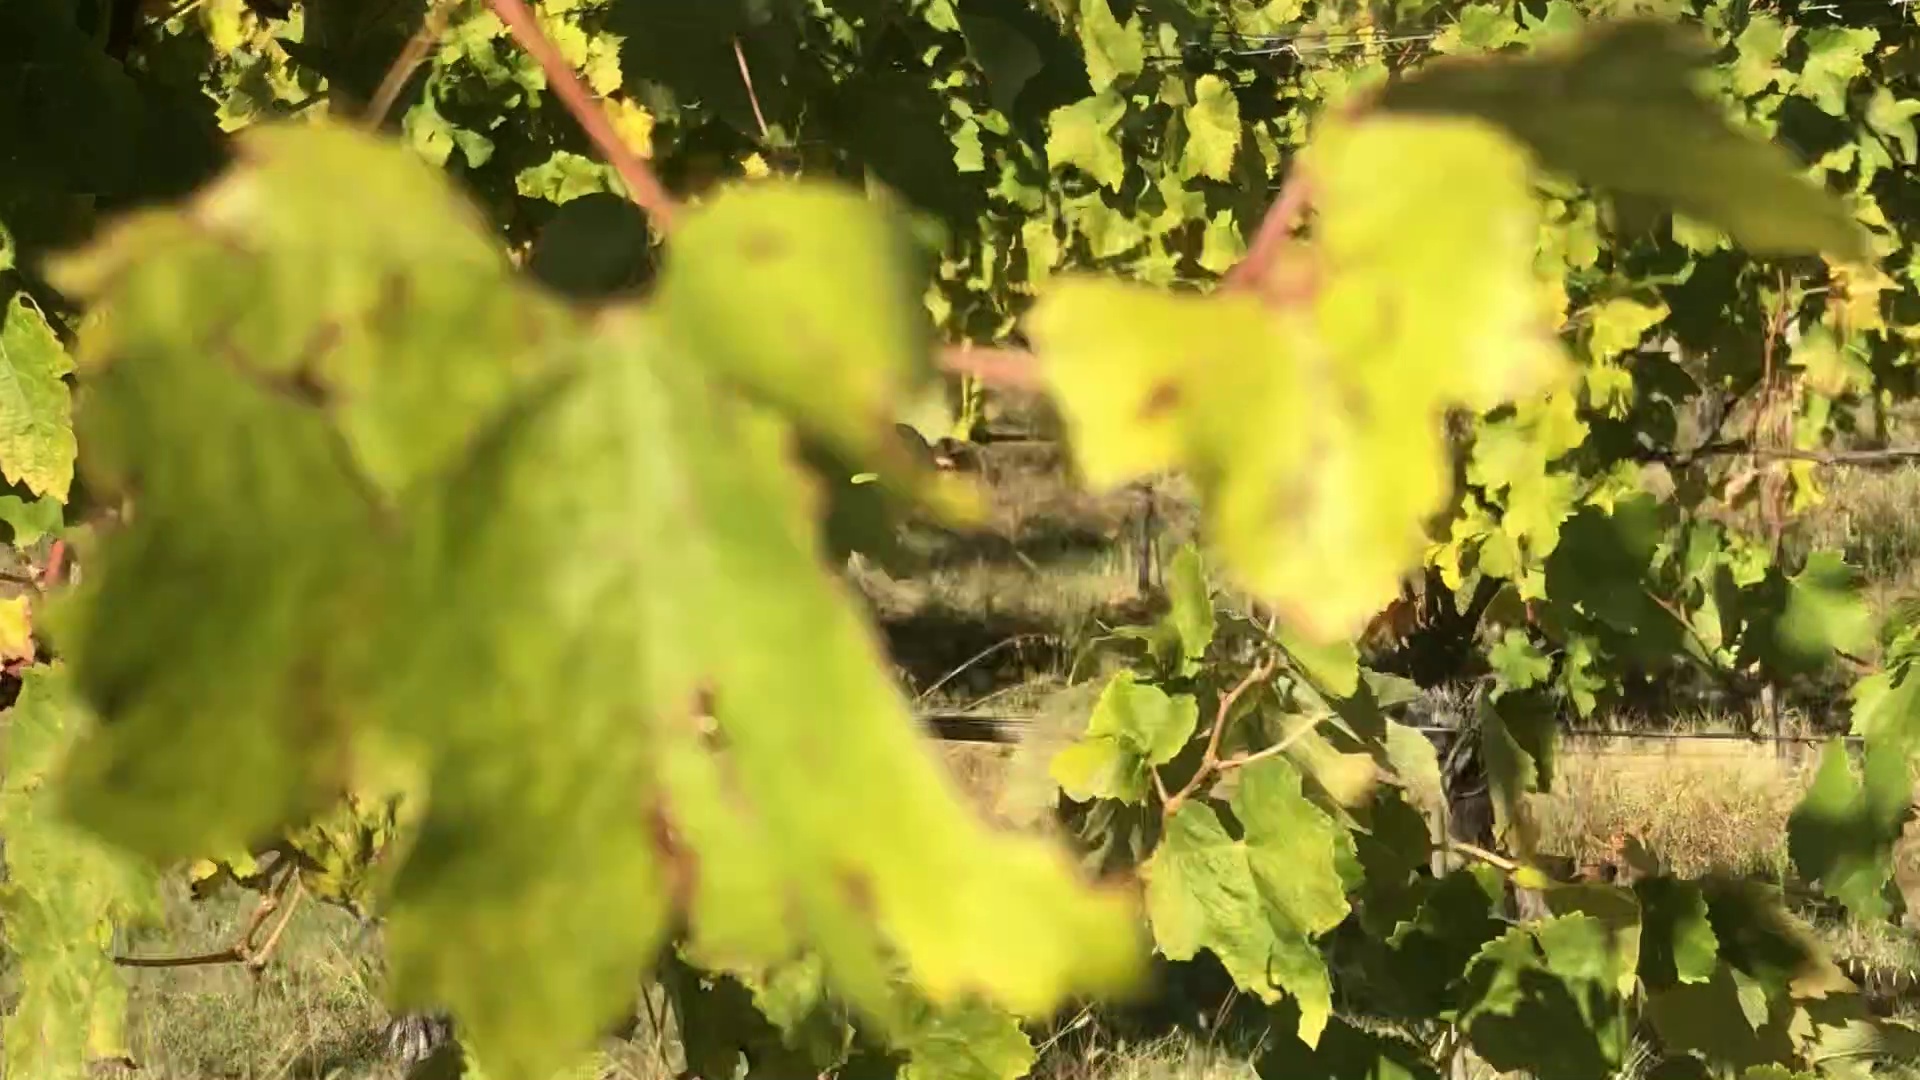
Label: healthy